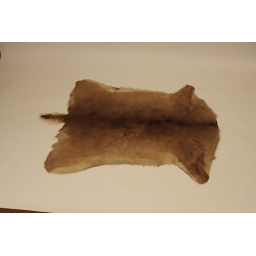
This deerskin rug is near the bed on the puncheon floor at the Bolduc House.